Khubsoorat

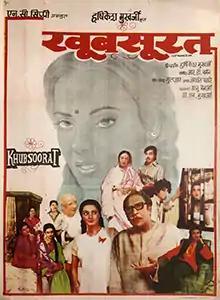
Film poster

Khubsoorat is a 1980 Indian Hindi-language comedy drama film, directed and produced by Hrishikesh Mukherjee, and written by Gulzar, Shanu Banerjee, Ashok Rawat, and D. N. Mukherjee. The film stars Ashok Kumar, Rekha, Rakesh Roshan and Dina Pathak. It was a box-office success. The film was remade in Telugu as "Swargam" in 1981, in Tamil as "Lakshmi Vandhachu", and in Malayalam as "Vannu Kandu Keezhadakki". The 2014 film of the same name was loosely based on it. The 2023 film "Rocky Aur Rani Kii Prem Kahani" directed by Karan Johar also drew heavily from it.